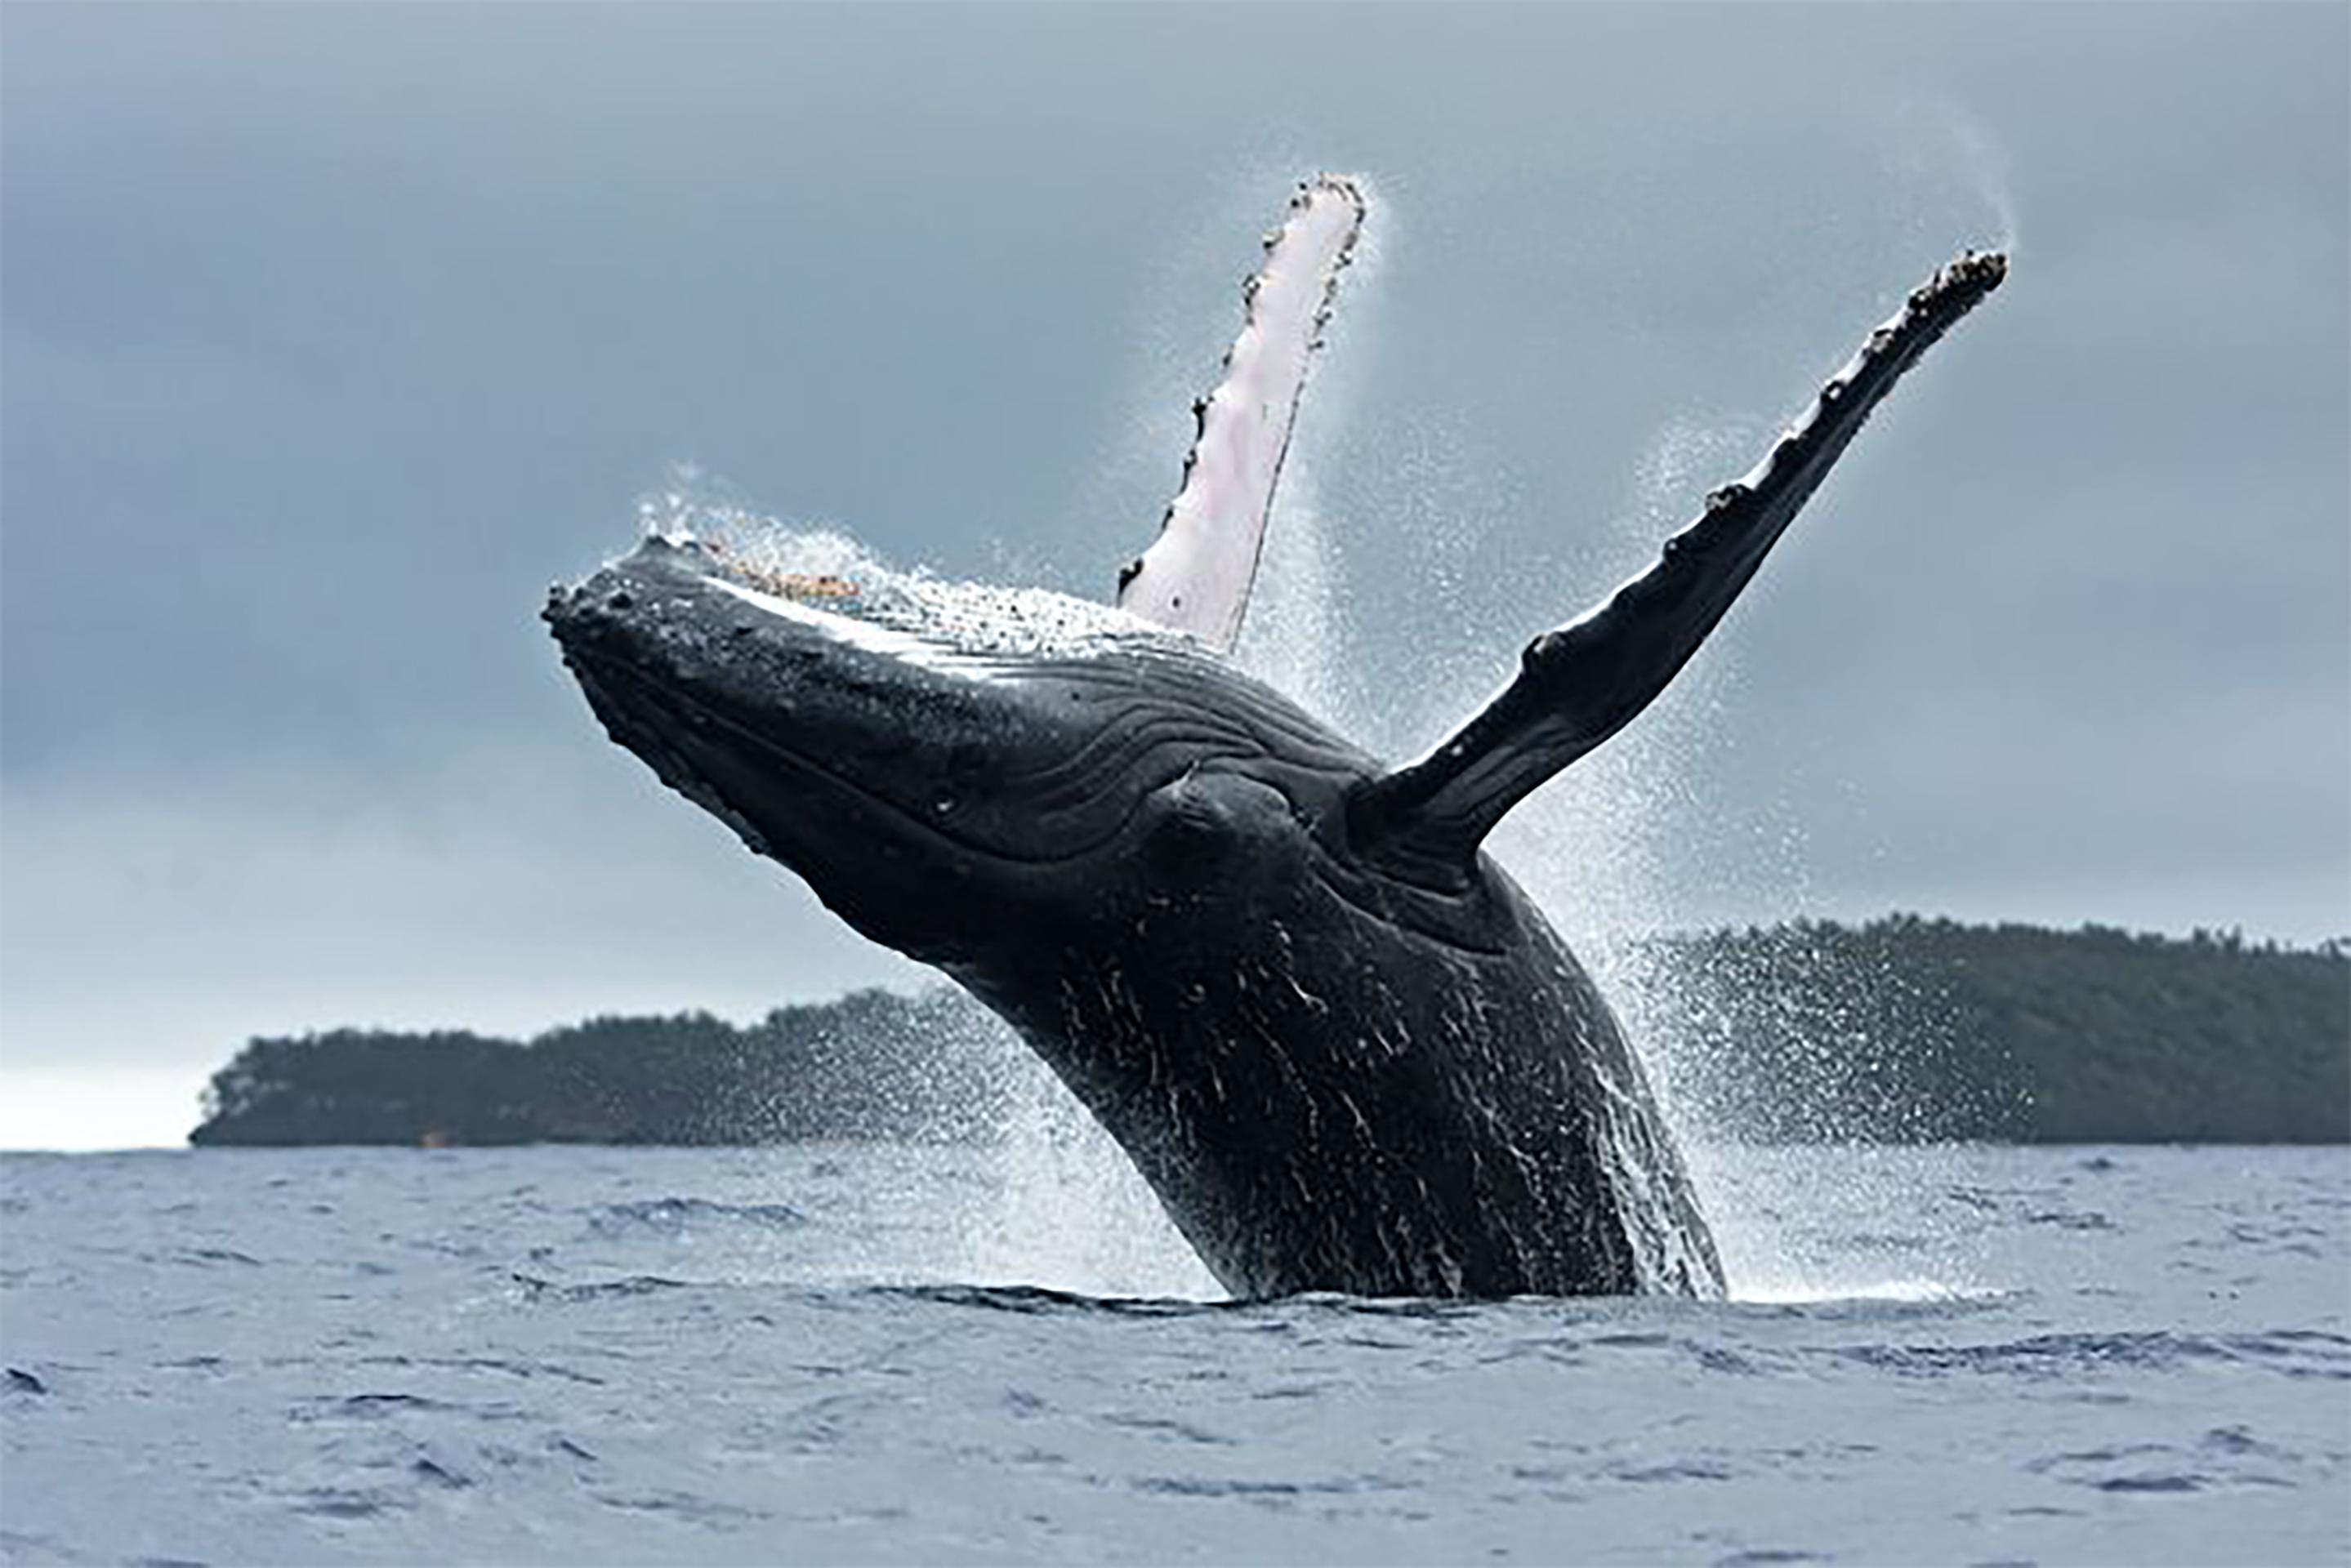
whale, ocean, jumping, water, sky, liquid, fluid, fin, marine biology, lake, tail, natural landscape, horizon, marine mammal, wildlife, humpback whale, plant, sea, tree, balance, wind, sound, wind wave, cetacea